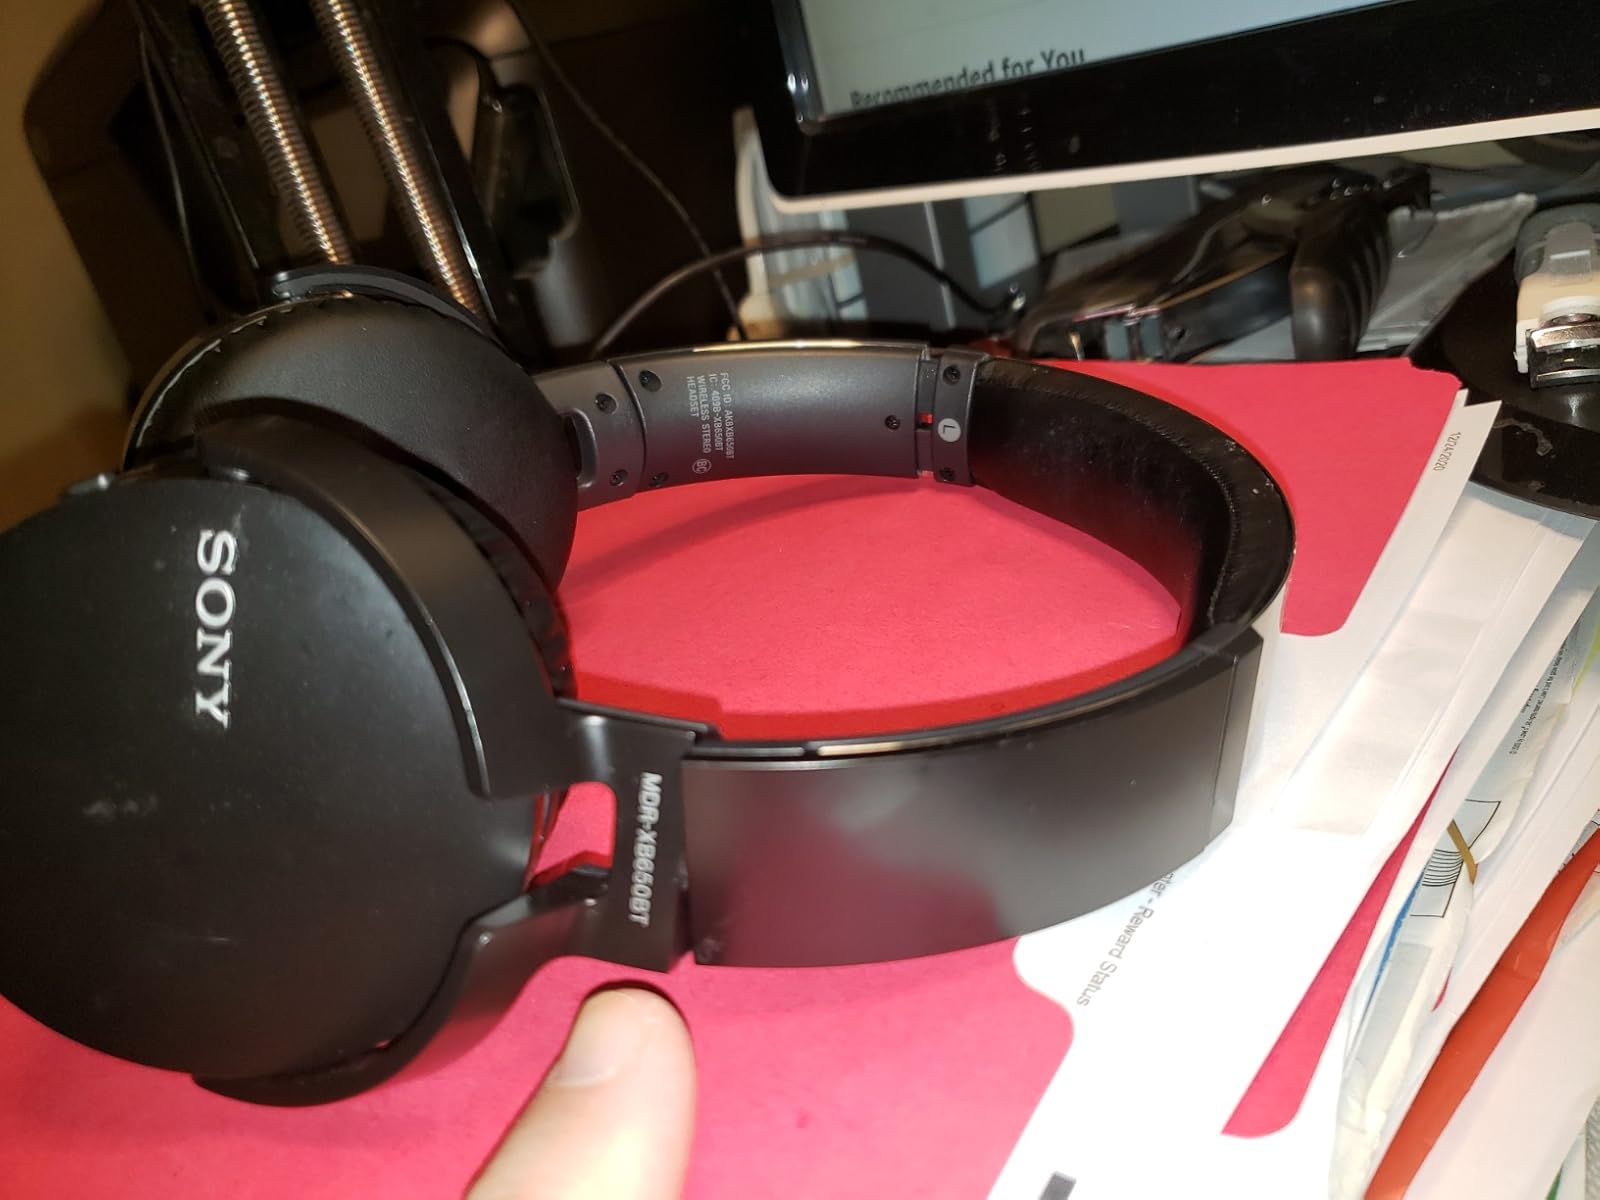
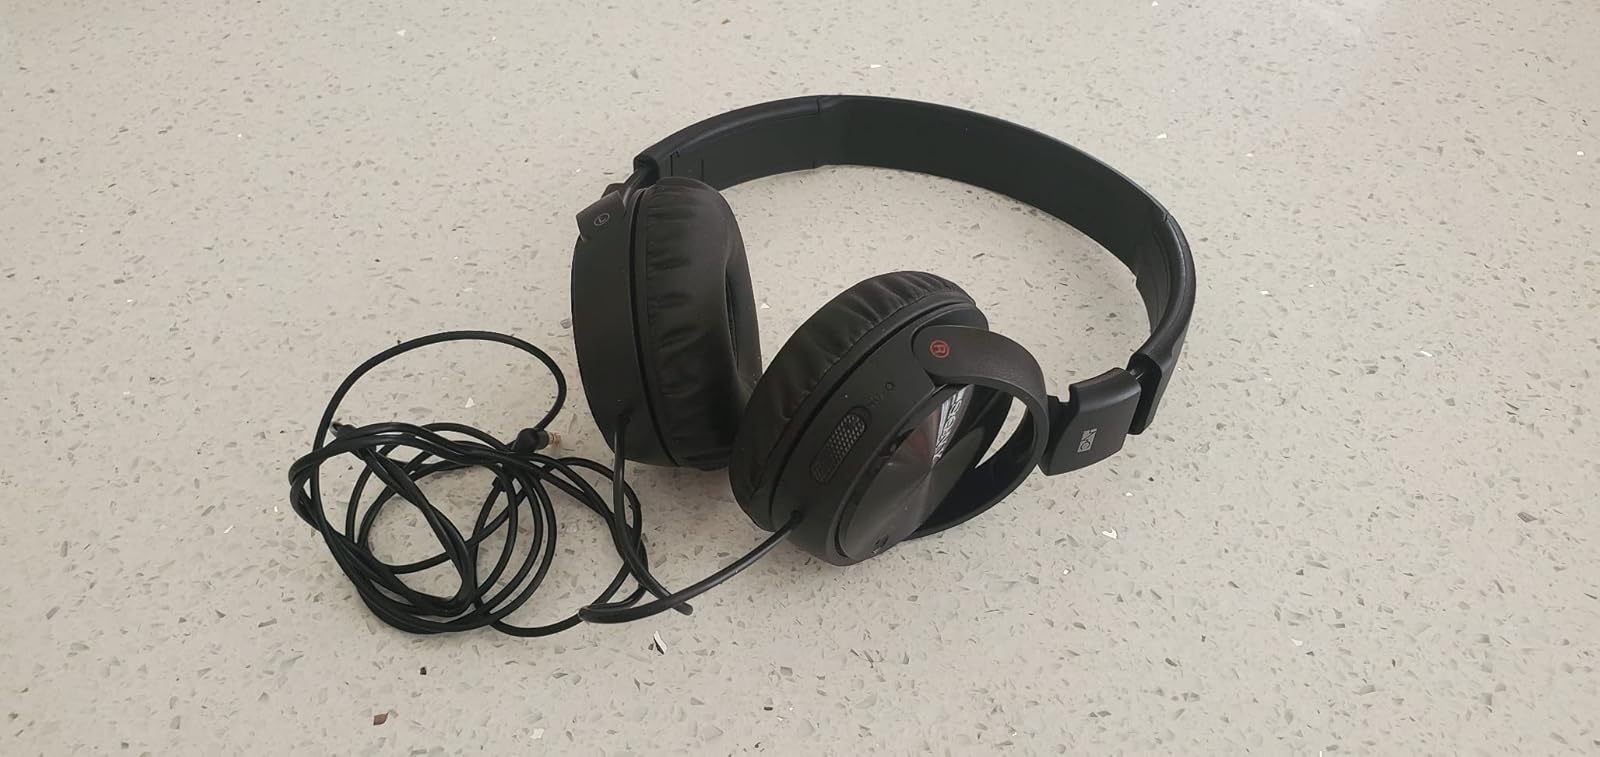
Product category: headphones
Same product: no